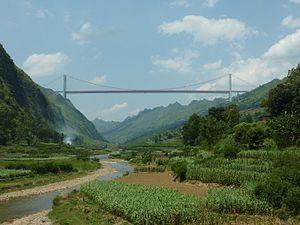
Le Pont de Balinghe est un pont suspendu qui franchit la vallée de la rivière Baling près de la ville de Guanling dans la province de Guizhou en République populaire de Chine